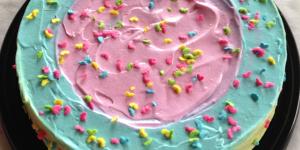
bizcocho esponjoso sin levadura